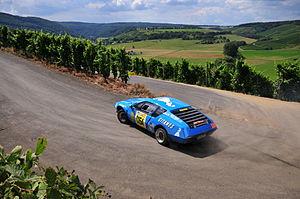
Le Tour de Corse 1976, disputé du 6 au 7 novembre 1976, est la quarantième manche du championnat du monde des rallyes courue depuis 1973 et la neuvième manche du championnat du monde des rallyes 1976. L'épreuve fait également partie du championnat de France des rallyes.
Le Rallye de Grande-Bretagne 1976, disputé du 27 au 30 novembre 1976, est la quarante-et-unième manche du championnat du monde des rallyes courue depuis 1973 et la dixième et dernière manche du championnat du monde des rallyes 1976.
Le Tour de Corse 1974, disputé du 30 novembre au 1ᵉʳ décembre 1974, est la vingt-et-unième manche du championnat du monde des rallyes courue depuis 1973, la huitième et dernière manche du championnat du monde des rallyes 1974. C'est également l'avant-dernière épreuve du championnat de France des rallyes.